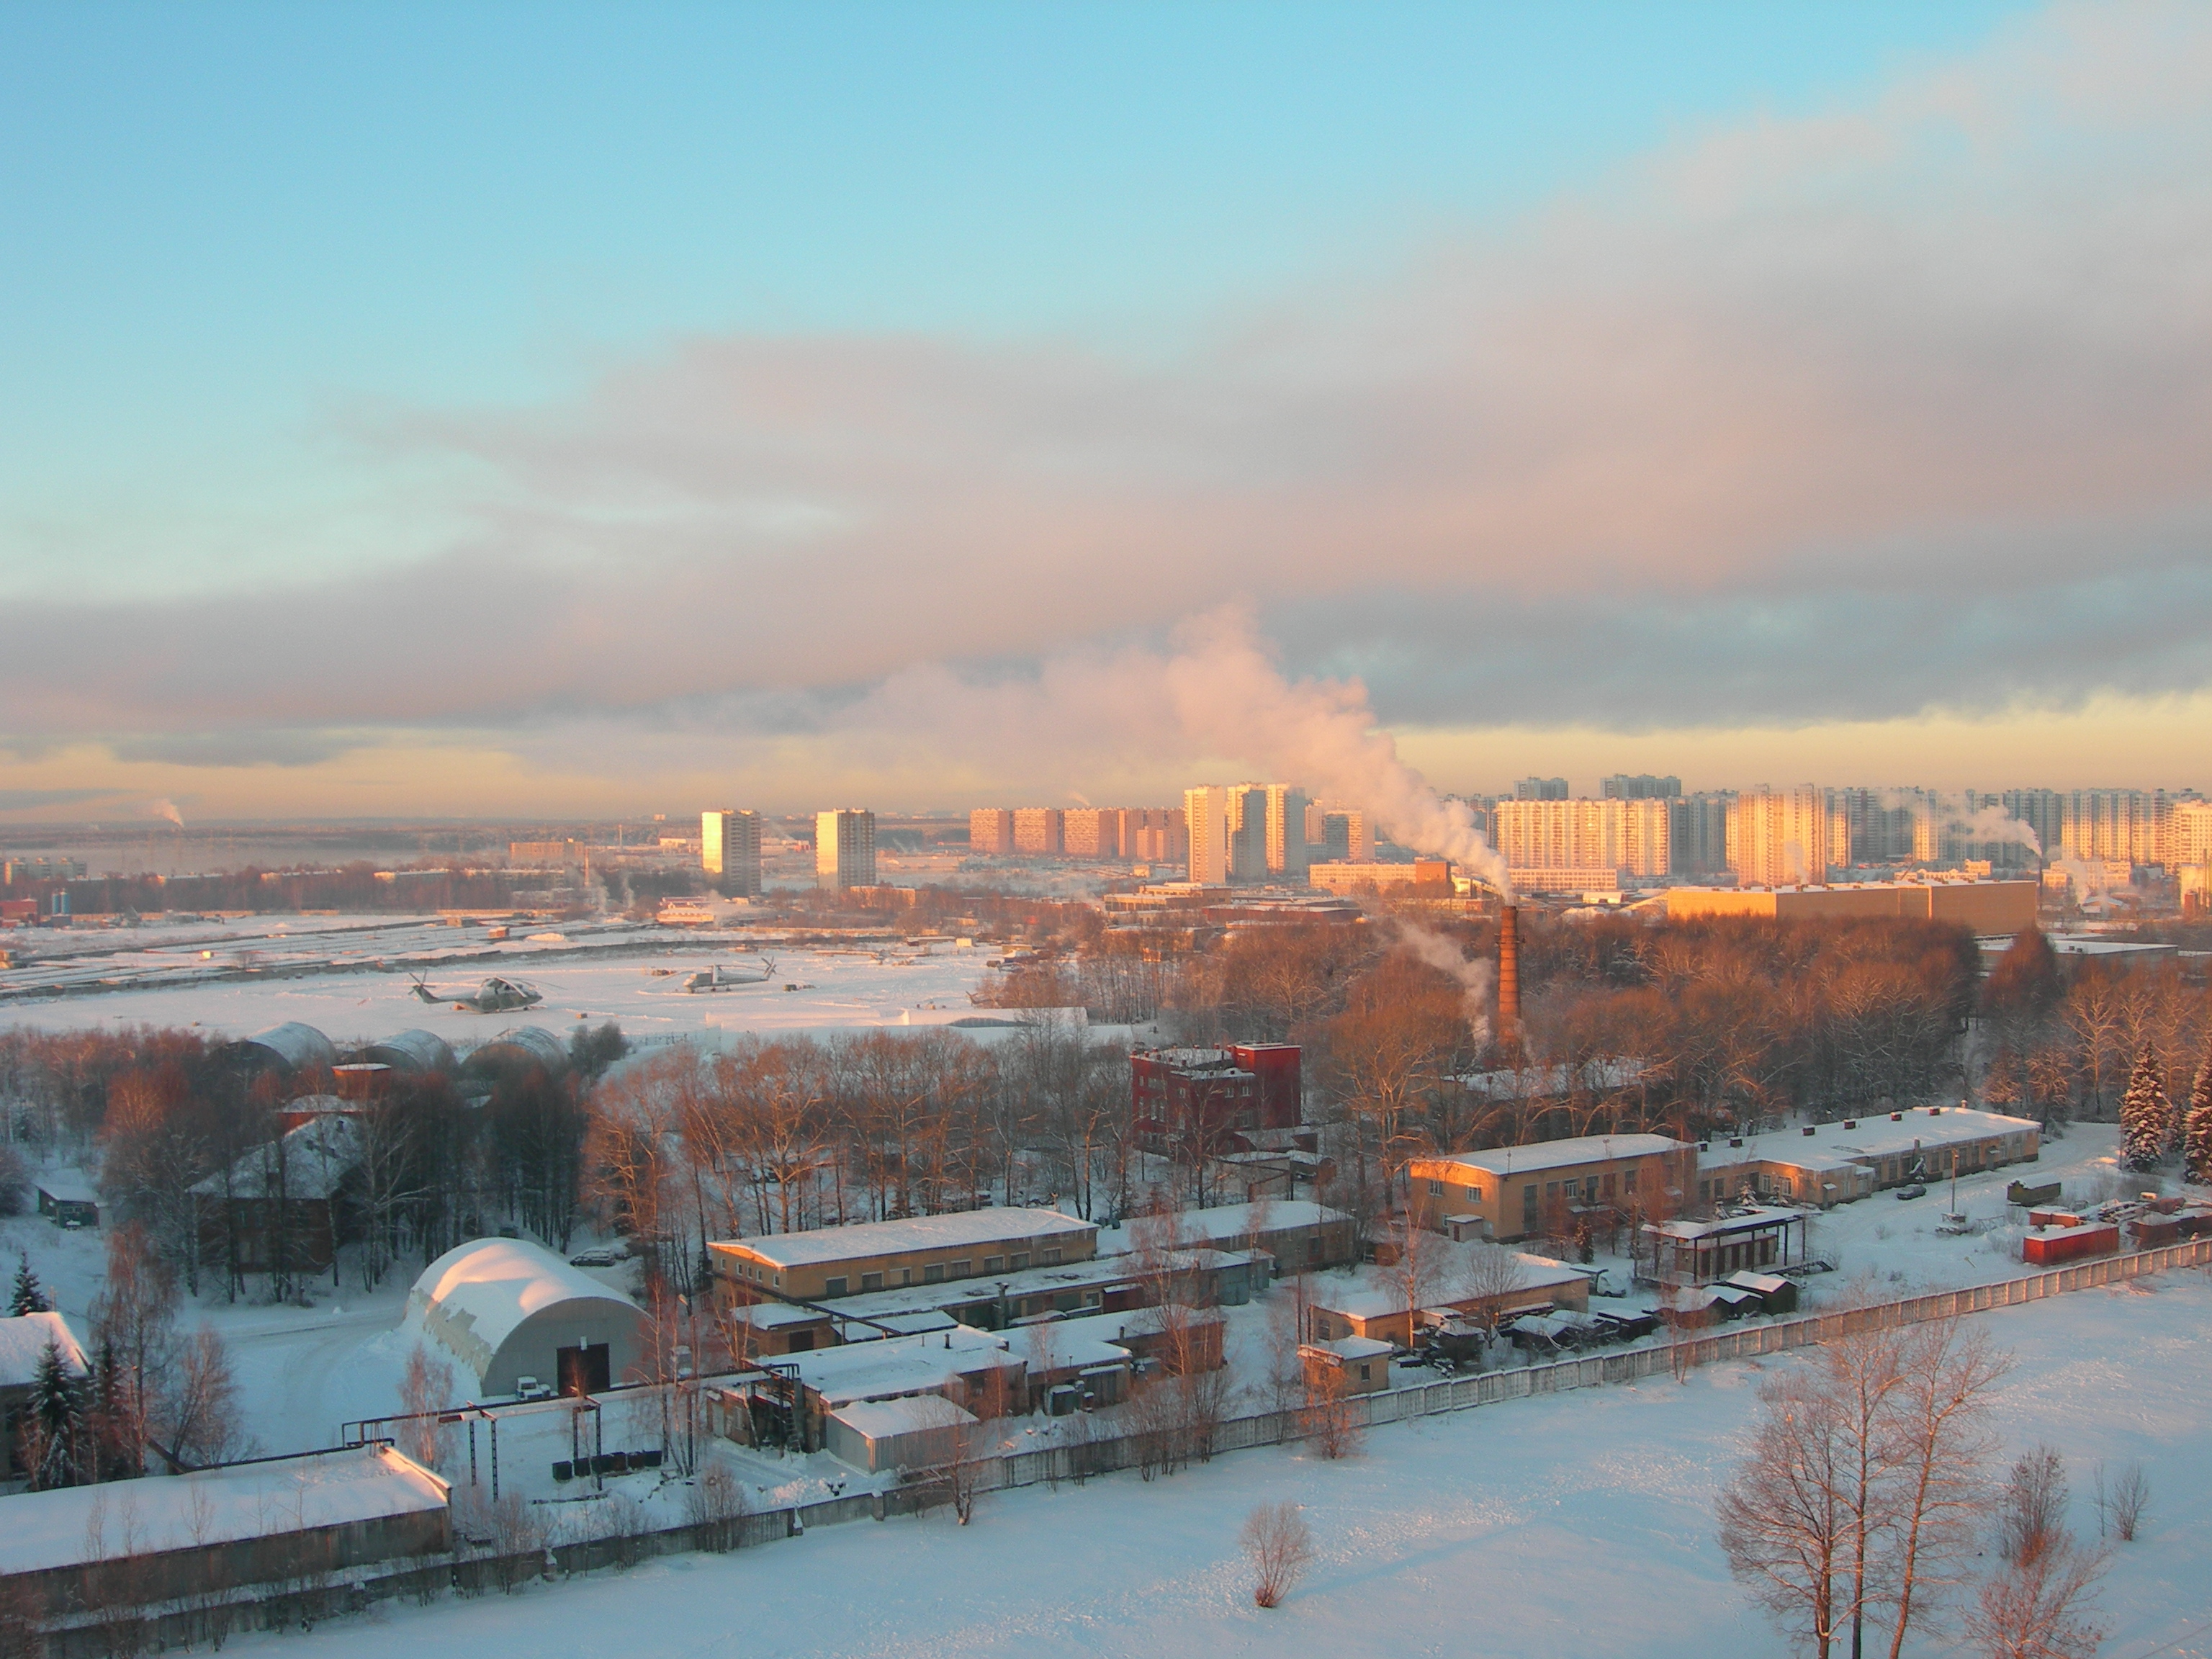
snow, winter, cloud, sunrise, sunset, skyline, morning, dawn, city, river, cityscape, dusk, evening, reflection, weather, nikon, season, moscow, russia, cityscapes, urban area, atmospheric phenomenon, human settlement